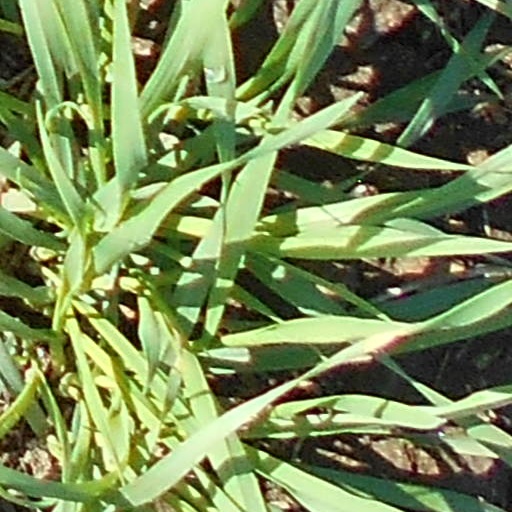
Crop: wheat